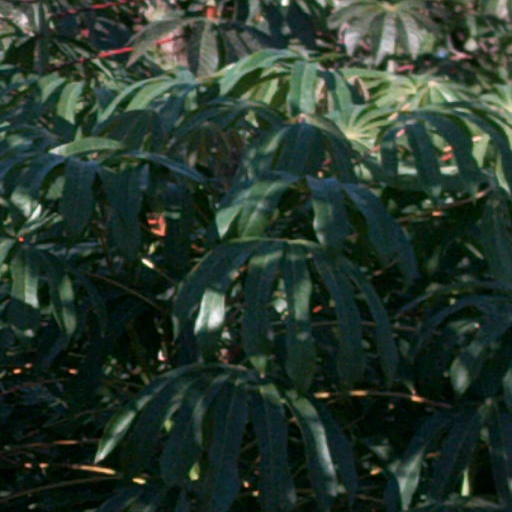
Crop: cassava